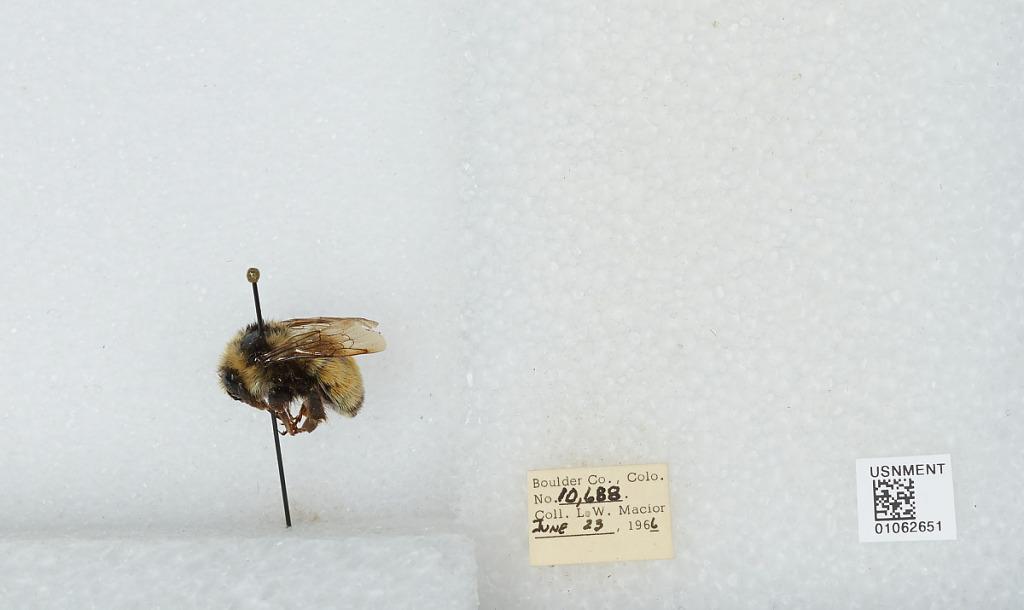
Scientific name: Bombus (Pyrobombus) bifarius Cresson
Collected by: L. Macior
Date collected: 1966-6-23
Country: United States
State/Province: Colorado
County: Boulder
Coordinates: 40.09, -105.36